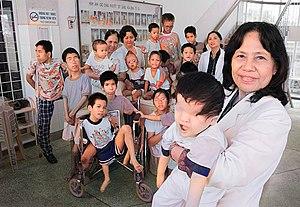
Les crimes de guerre des États-Unis sont des crimes de guerre et des violations des lois et coutumes de la guerre commises par les forces armées des États-Unis depuis la signature des Conventions de La Haye de 1899 et 1907. Celles-ci incluent l'exécution sommaire de prisonniers ennemis combattants, le mauvais traitement des prisonniers au cours des interrogatoires, la pratique de la torture et l'utilisation de la violence contre les civils non-combattants.
L’« agent orange » est le surnom donné à l'un des herbicides arc-en-ciel, plus précisément un défoliant, le plus employé par l'armée des États-Unis lors de la guerre du Viêt Nam entre 1961 et octobre 1971. Le produit était répandu principalement par avion au-dessus des forêts vietnamiennes ou sur des cultures vivrières, dans le cadre de l'opération Ranch Hand, elle-même issue du programme Trail Dust. Il a aussi été utilisé par les Américains au Laos et au Cambodge ou encore sur la zone démilitarisée séparant les deux Corées. Après 1971, les Américains évacuèrent l'essentiel de leurs barils stockés en Asie du Sud-Est vers l'atoll Johnston. Entre 1971 et 1972, toutefois, l'armée du Sud Viêt Nam continua à utiliser des défoliants.